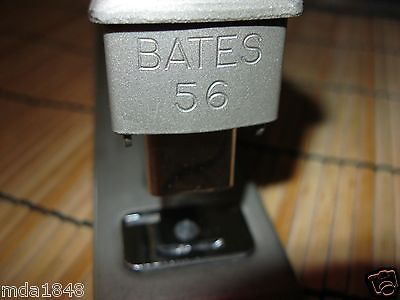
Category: stapler